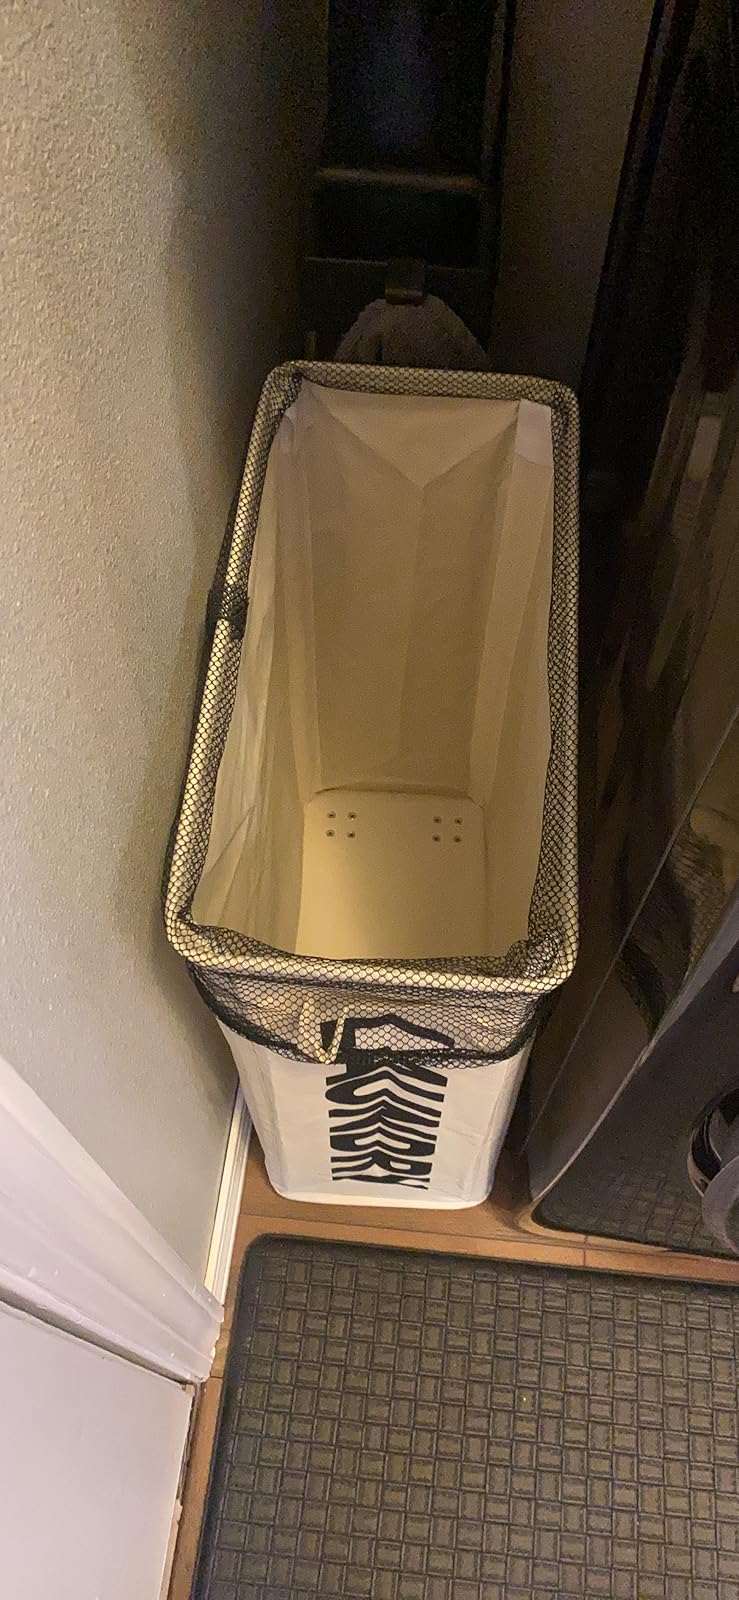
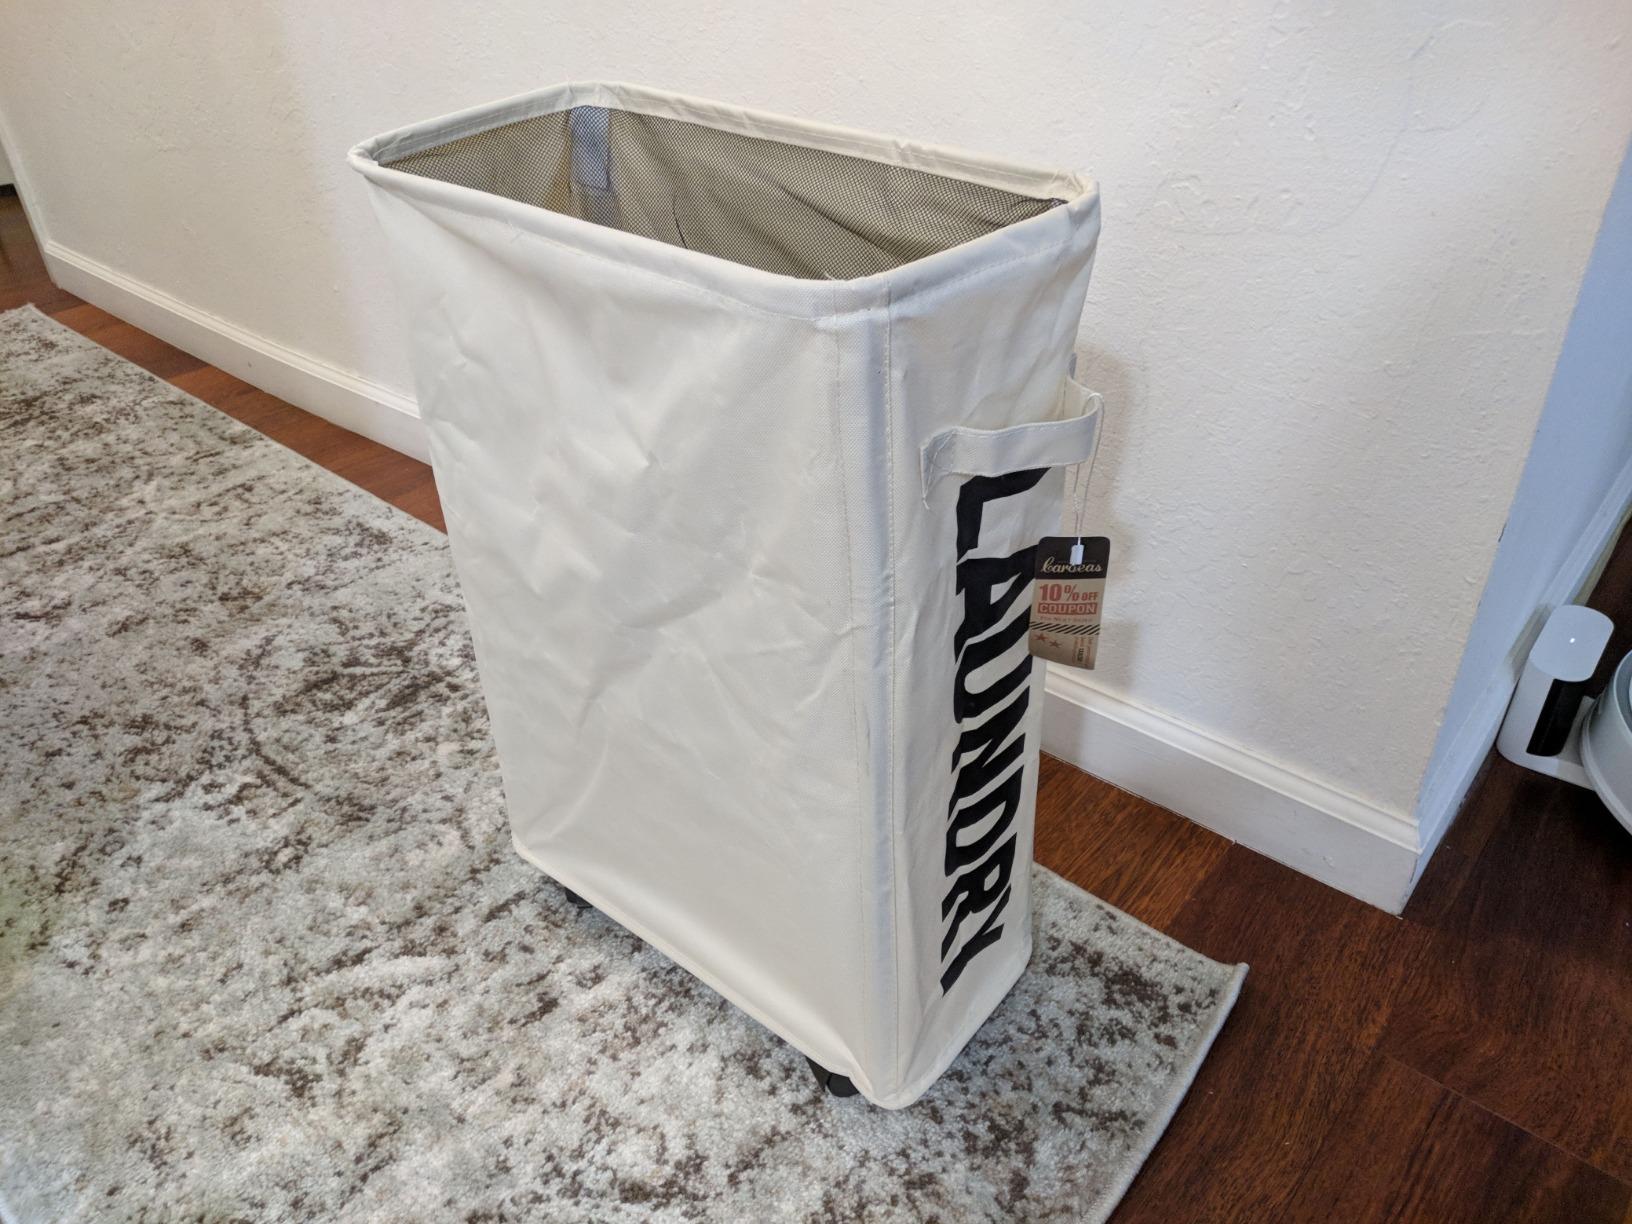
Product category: items_hamper
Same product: yes